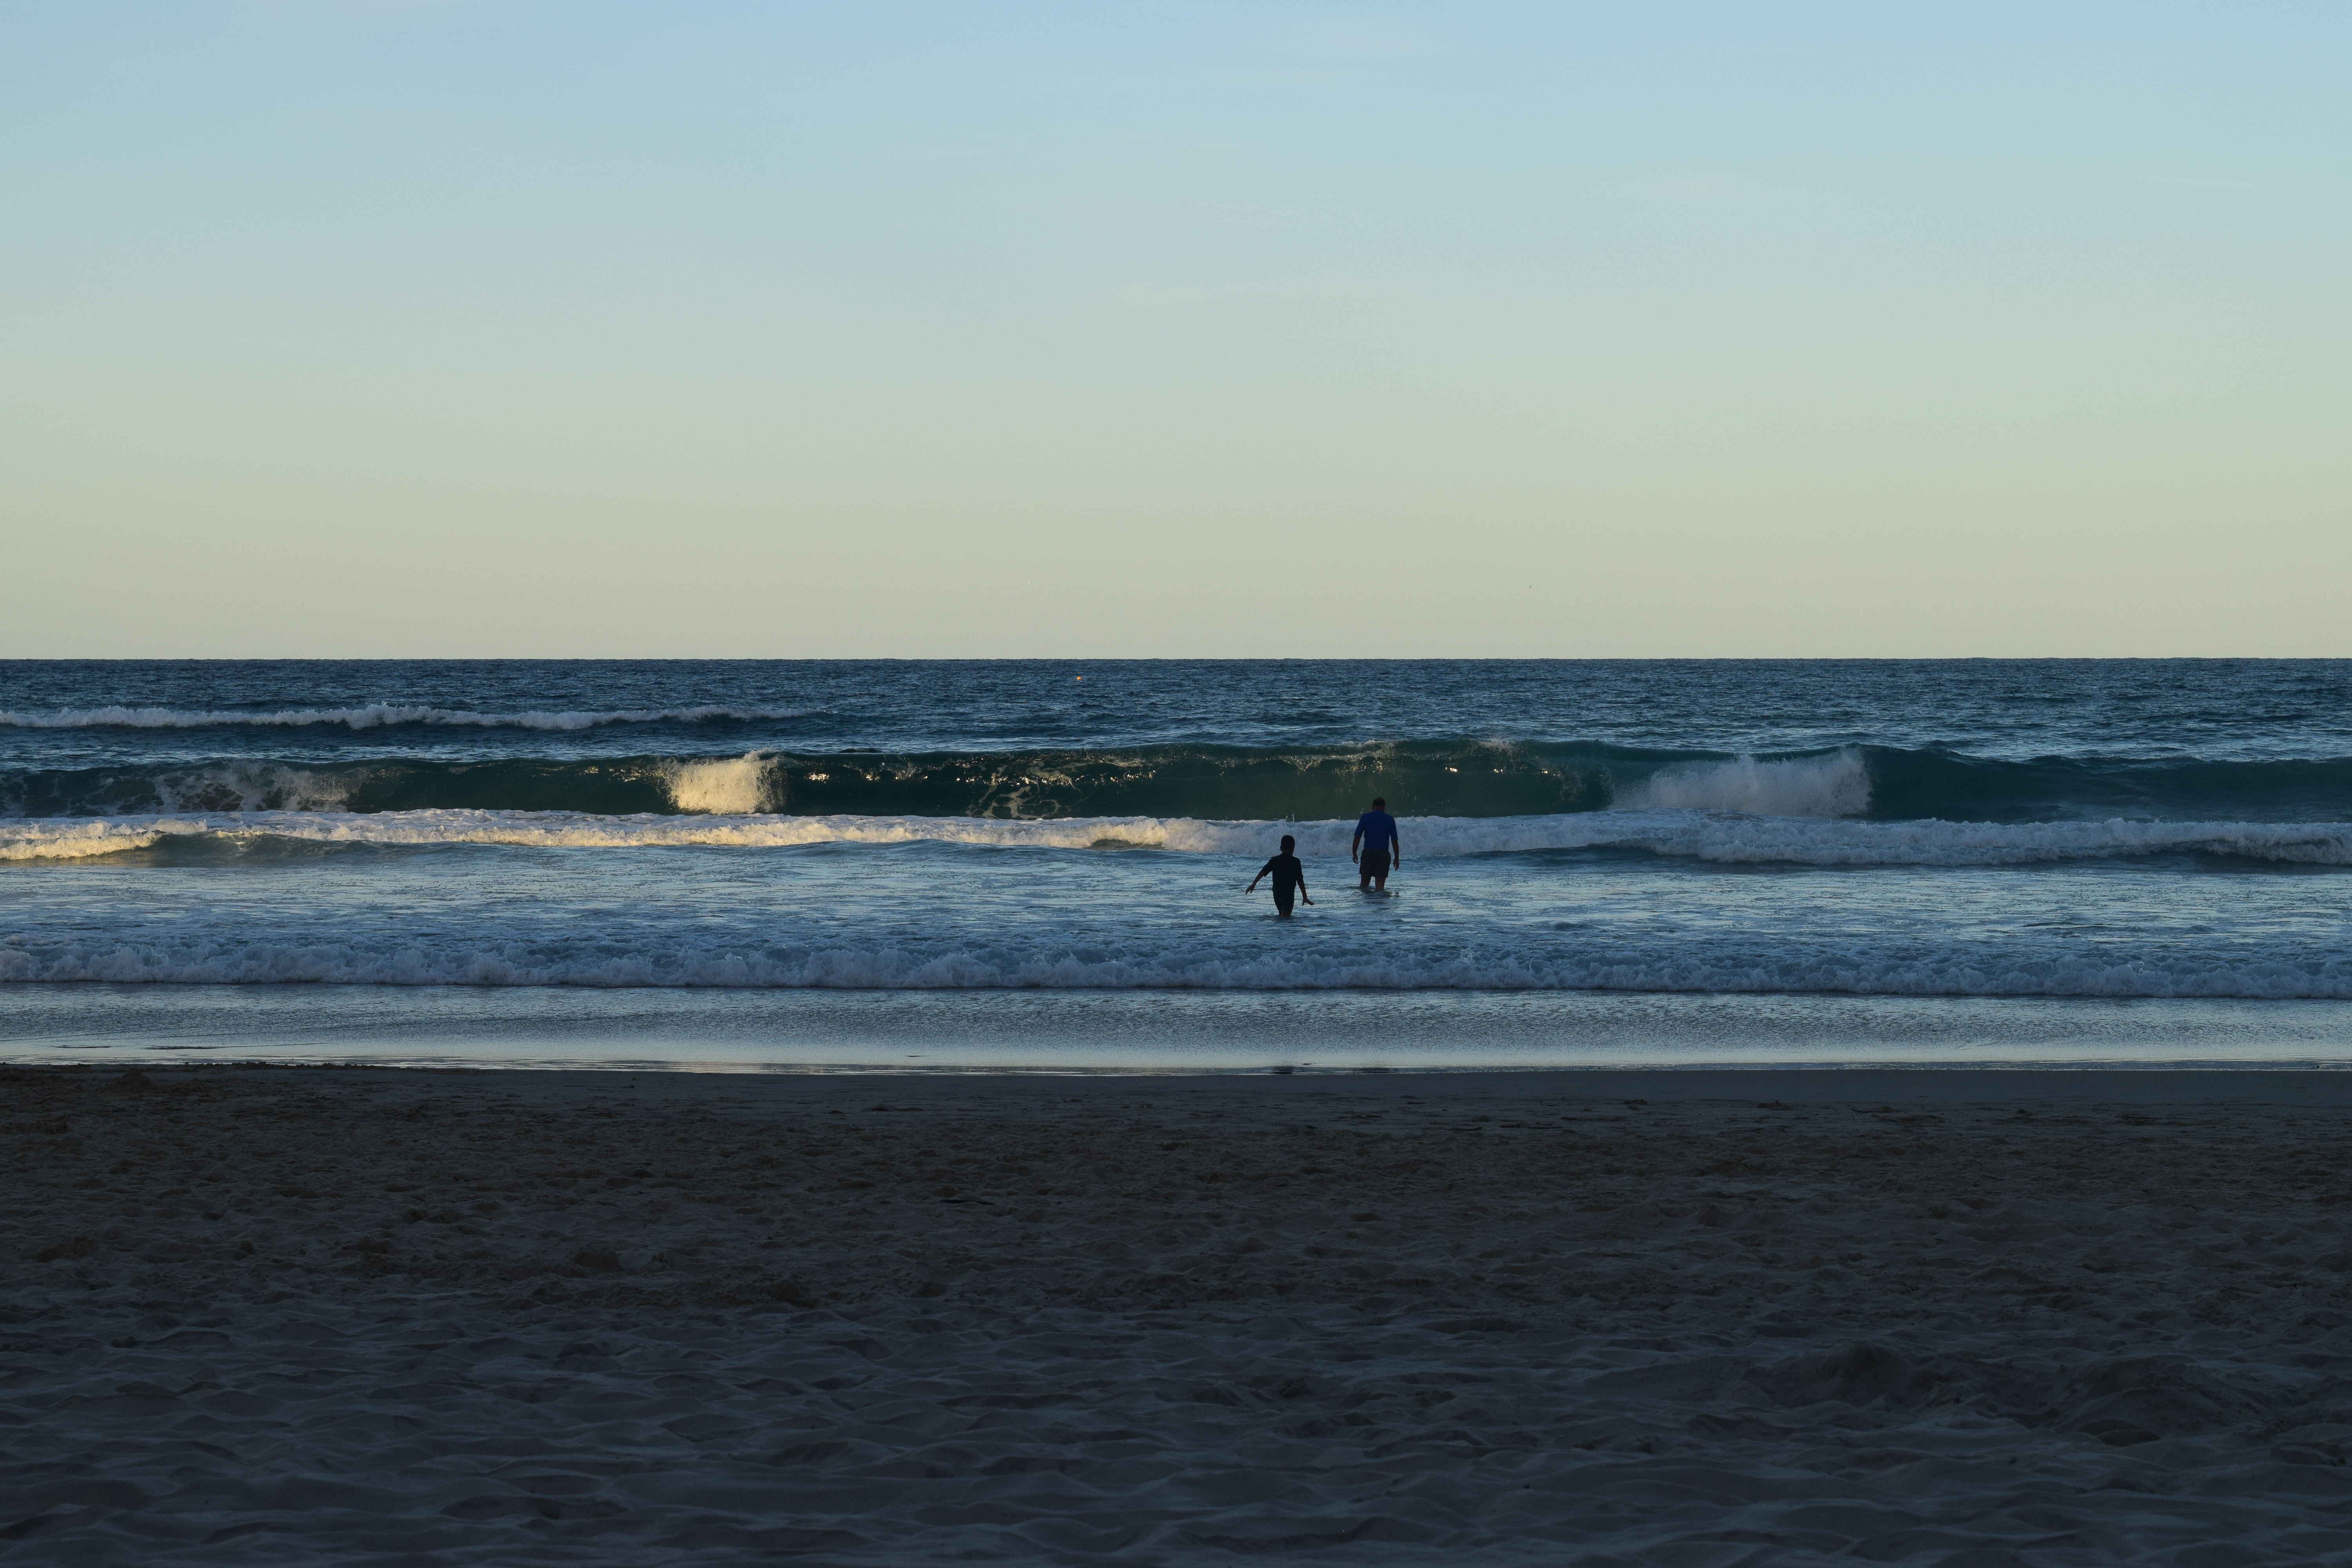
beach, sea, coast, water, sand, ocean, horizon, shore, wave, surfing, bay, body of water, wind wave